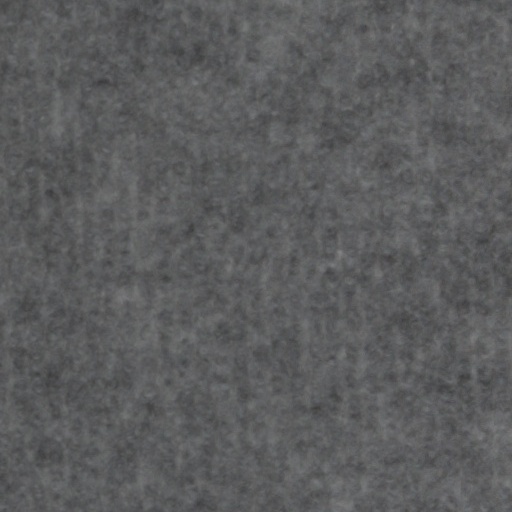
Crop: wheat